75 mm gun M1916

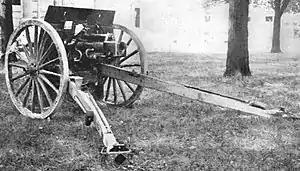
3-inch gun and carriage M1913 (experimental) from the back

This weapon originated with the acquisition in 1912 of a 75 mm gun designed by Col. Deport of the French Army. The US Army wished to examine and adopt a split-trail carriage, which would allow a higher elevation for indirect fire and dropping shells into trenches. This carriage type was used on the prototype 3-inch model of 1913, which was later designated the 3-inch gun M1916 after a major carriage redesign, prompted by field trials of the M1913. By early 1917 only 34 weapons had been completed; one source traces this to the Ordnance Department developing the weapon without input from the Field Artillery, compounded by a complex top carriage intended to allow 45 degrees of traverse. Shortly after the American entry into World War I, the US Army decided to adopt French and British weapons, and modify their own weapons where possible to accept French or British ammunition. The M1916 was modified to a 75 mm bore, including alteration of existing weapons, permitting interchangeability of ammunition with French guns as the 75 mm gun M1916.